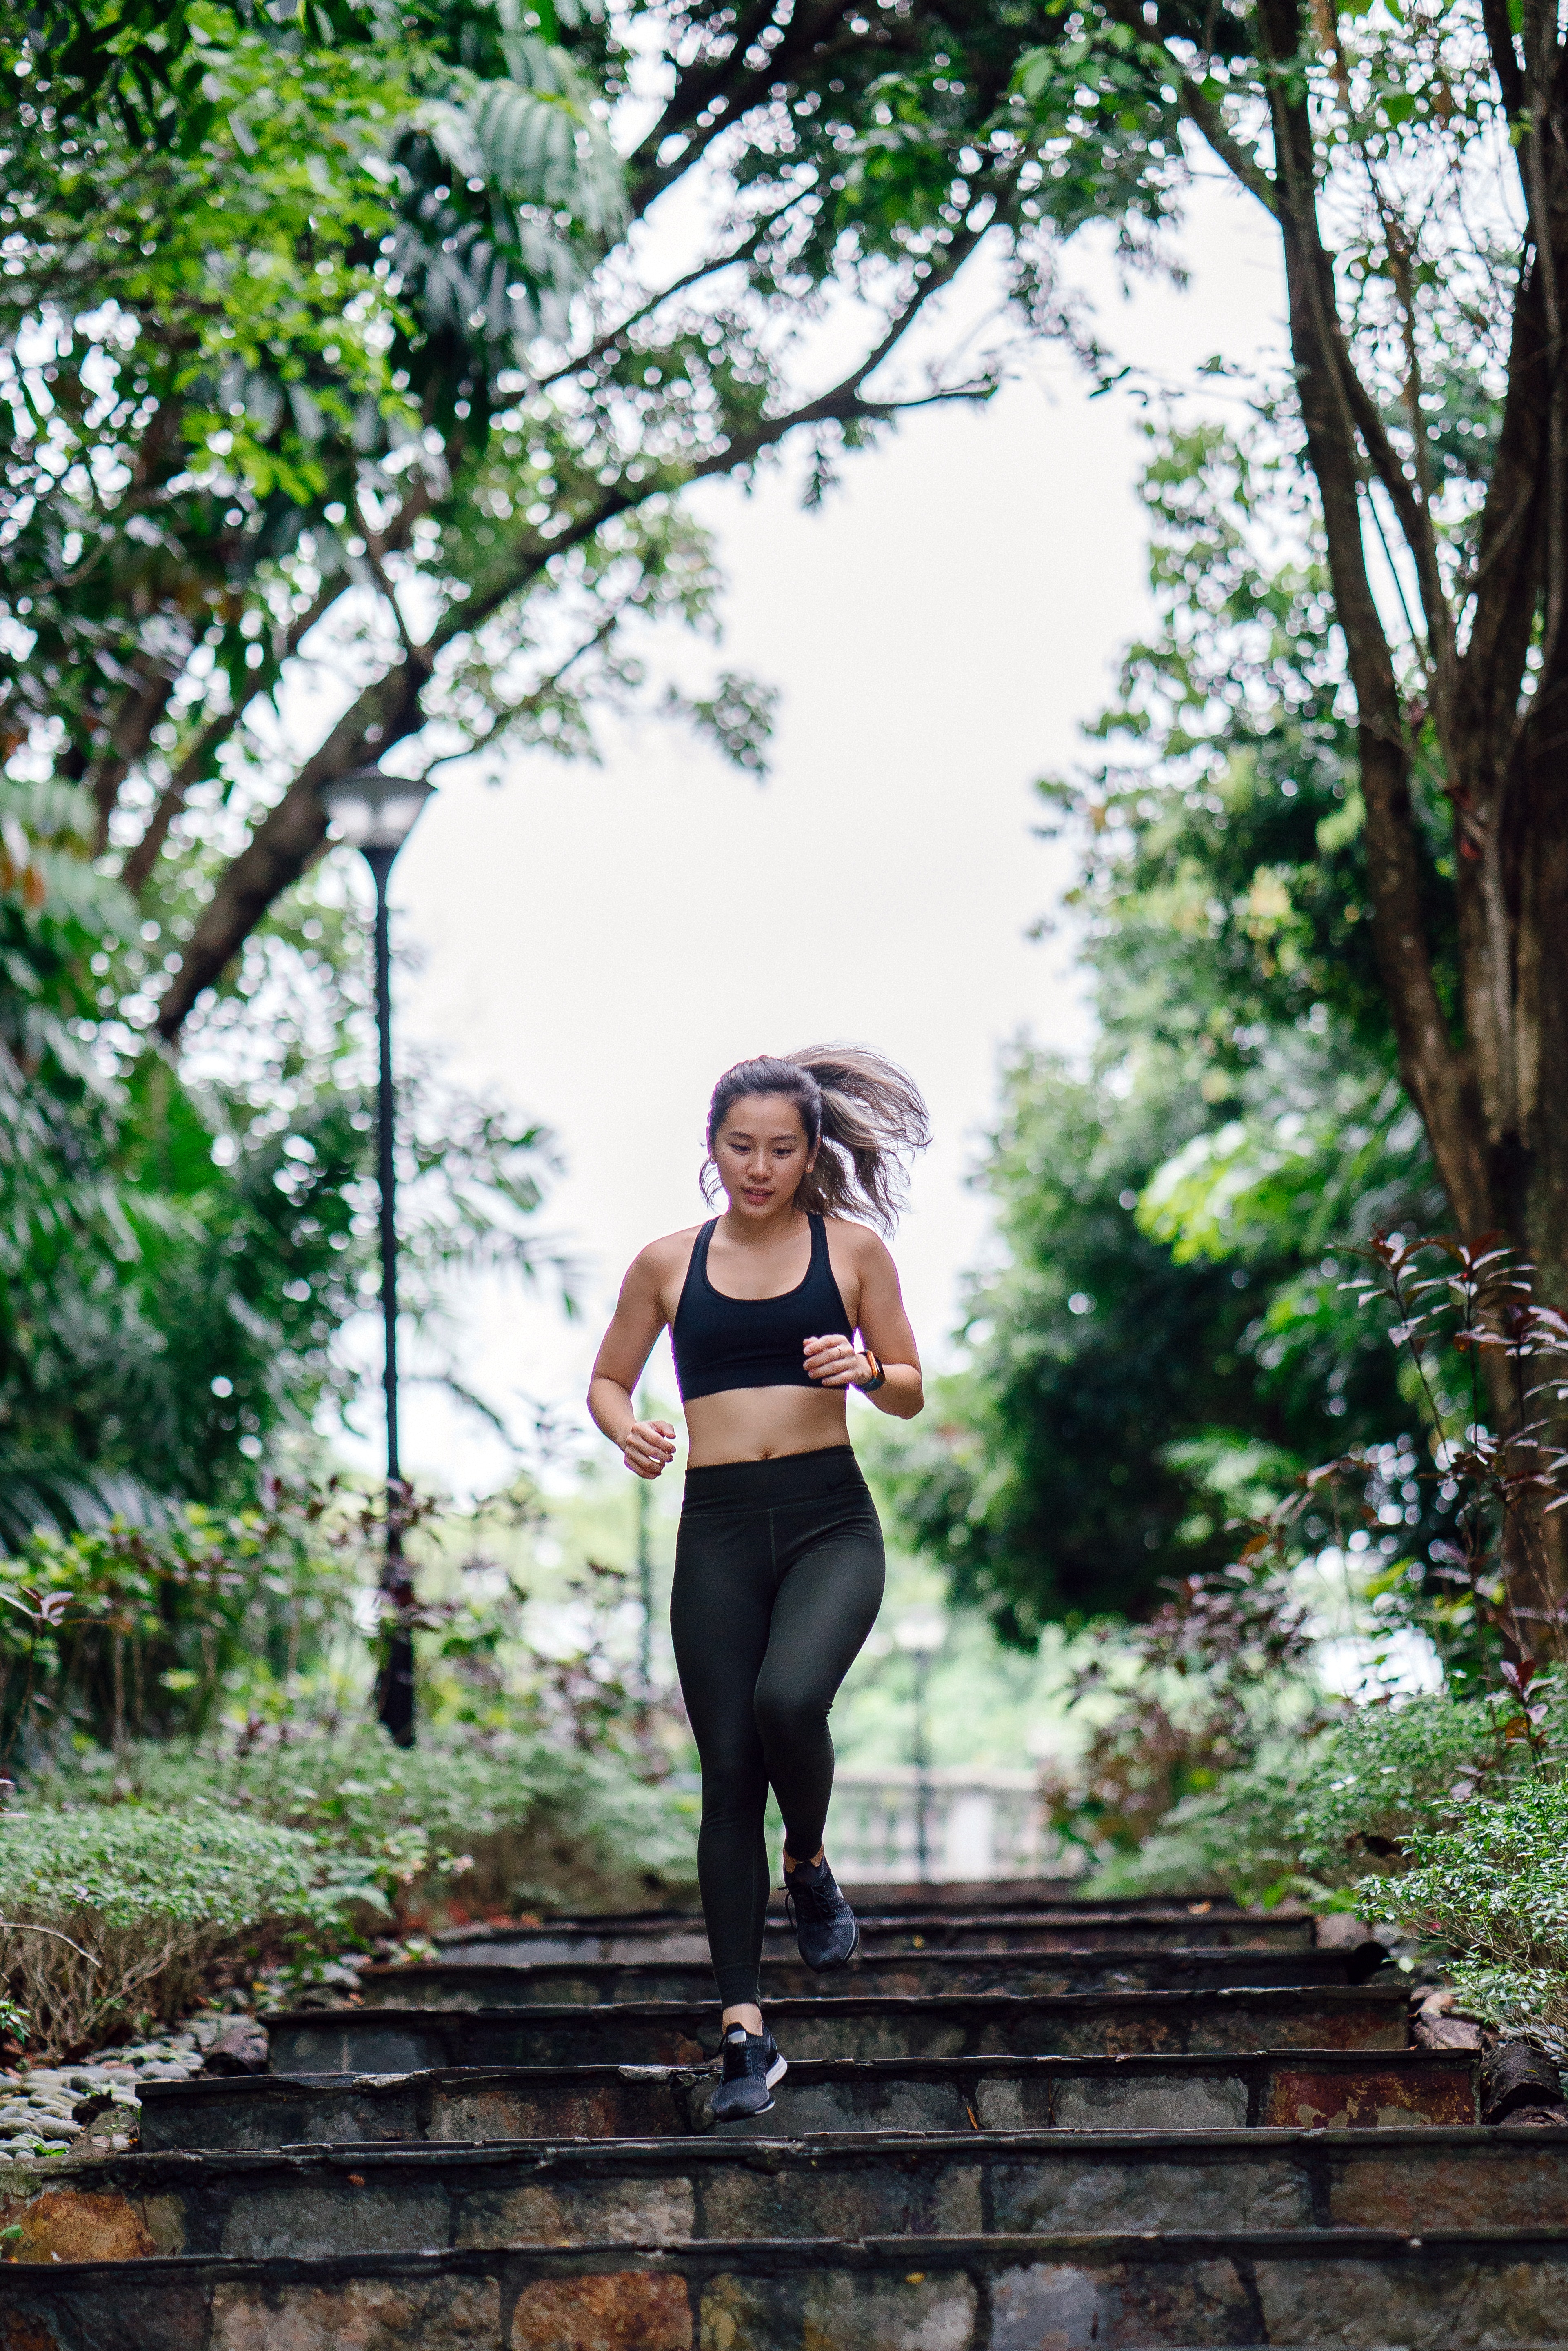
People in nature, photograph, jogging, shoulder, sportswear, beauty, tree, running, joint, leggings, photography, arm, leg, exercise, recreation, physical fitness, photo shoot, tights, leisure, yoga pant, muscle, plant, knee, dress, thigh, human leg, trousers, Active pants, model, forest, long hair, portrait photography, shoe, waist